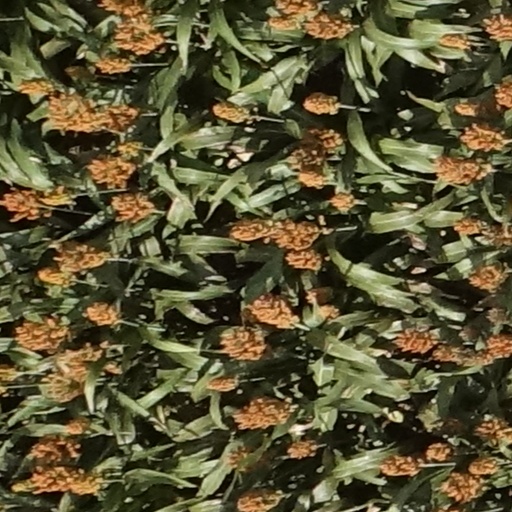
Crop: sorghum